Thomas Rice Henn (British Army officer)

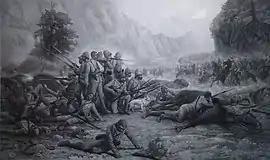

In July 1880 Henn took part in the advance of the brigade under General Burrows to the Helmund, and was killed in the disastrous Battle of Maiwand. When the battle became a rout Henn and his sappers were alongside the battery of Horse Artillery. Its commander, Major Blackwood, had been mortally wounded, and Captain Slade, who succeeded him, ordered the battery to limber up and retire.